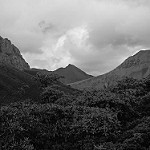
Label: B & W